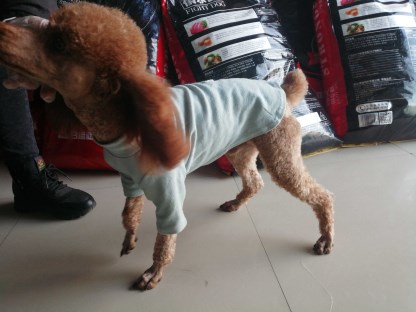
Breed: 7449-n000128-teddy